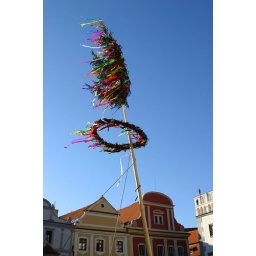
Festival, Magic KrumlovPeople chopped the highest tree in the forest to celebrate the comming of Summer.